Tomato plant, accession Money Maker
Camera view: tilt-top (135 deg); turntable rotation: 120 degrees
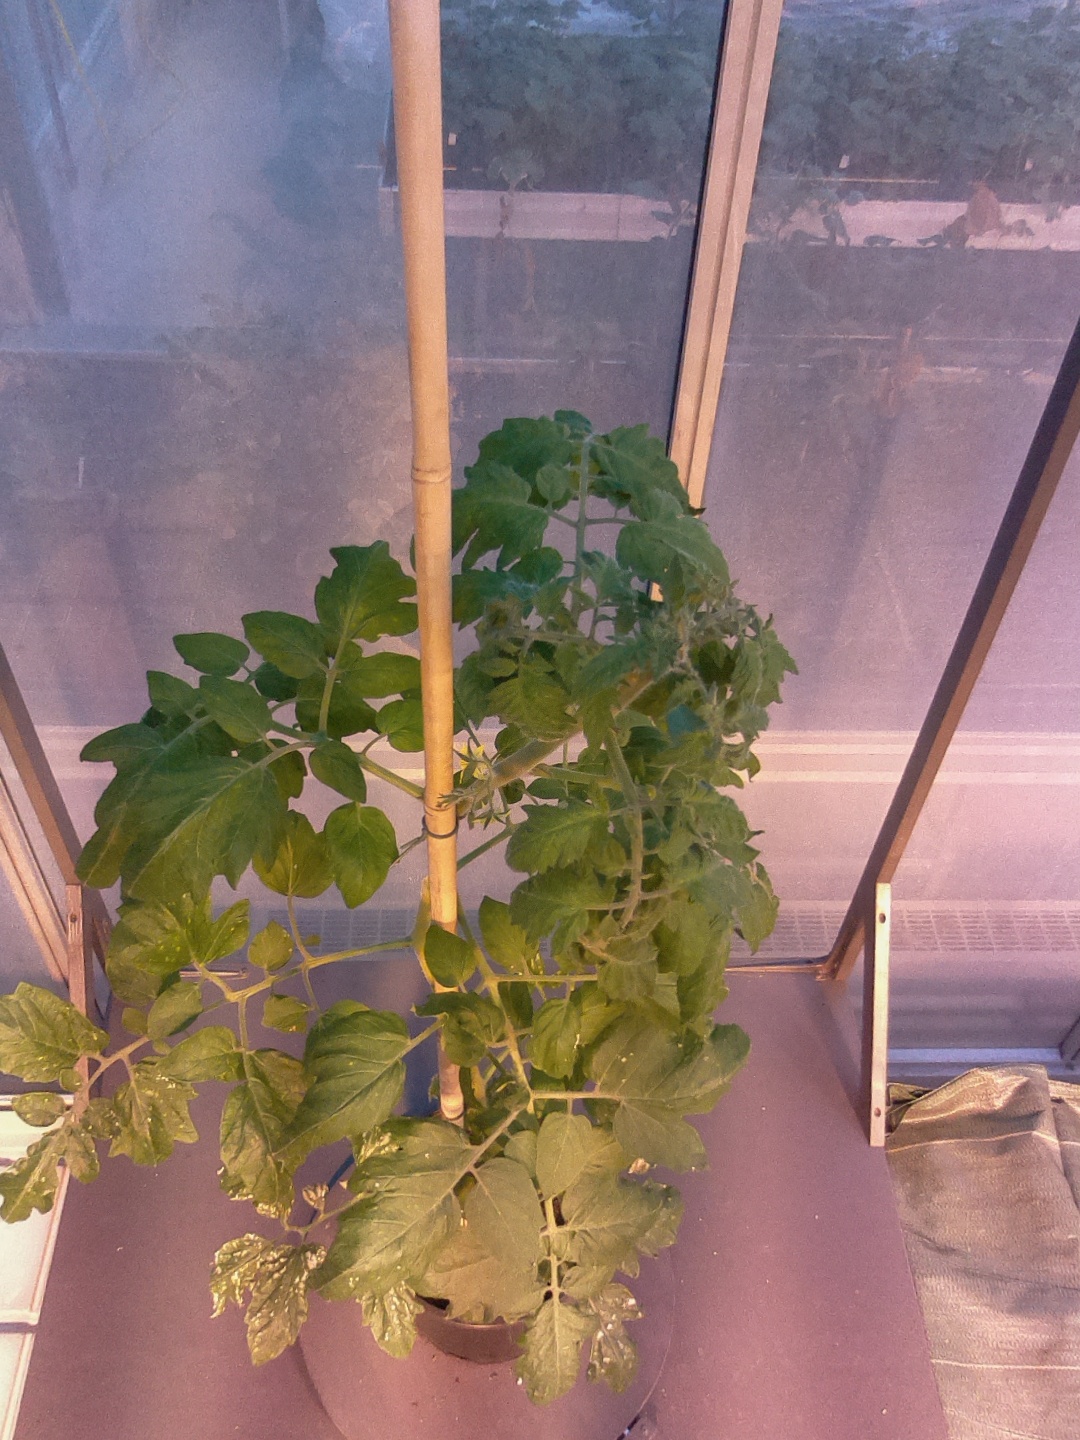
BBCH growth stage 60: First flowers open